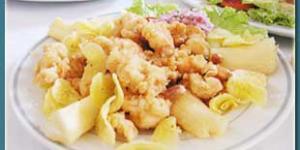
chicharron de langostinos